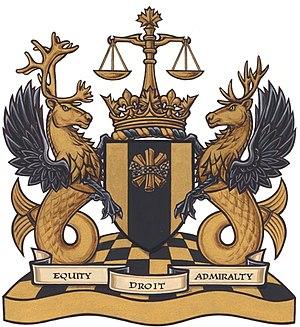
Armoiries de la Cour fédérale du Canada
La Cour fédérale du Canada est un tribunal canadien compétent pour connaitre de certains litiges portant sur des domaines de compétence fédérale et certaines poursuite contre le gouvernement du Canada. Il s'agit d'un tribunal bilingue et bijuridique.